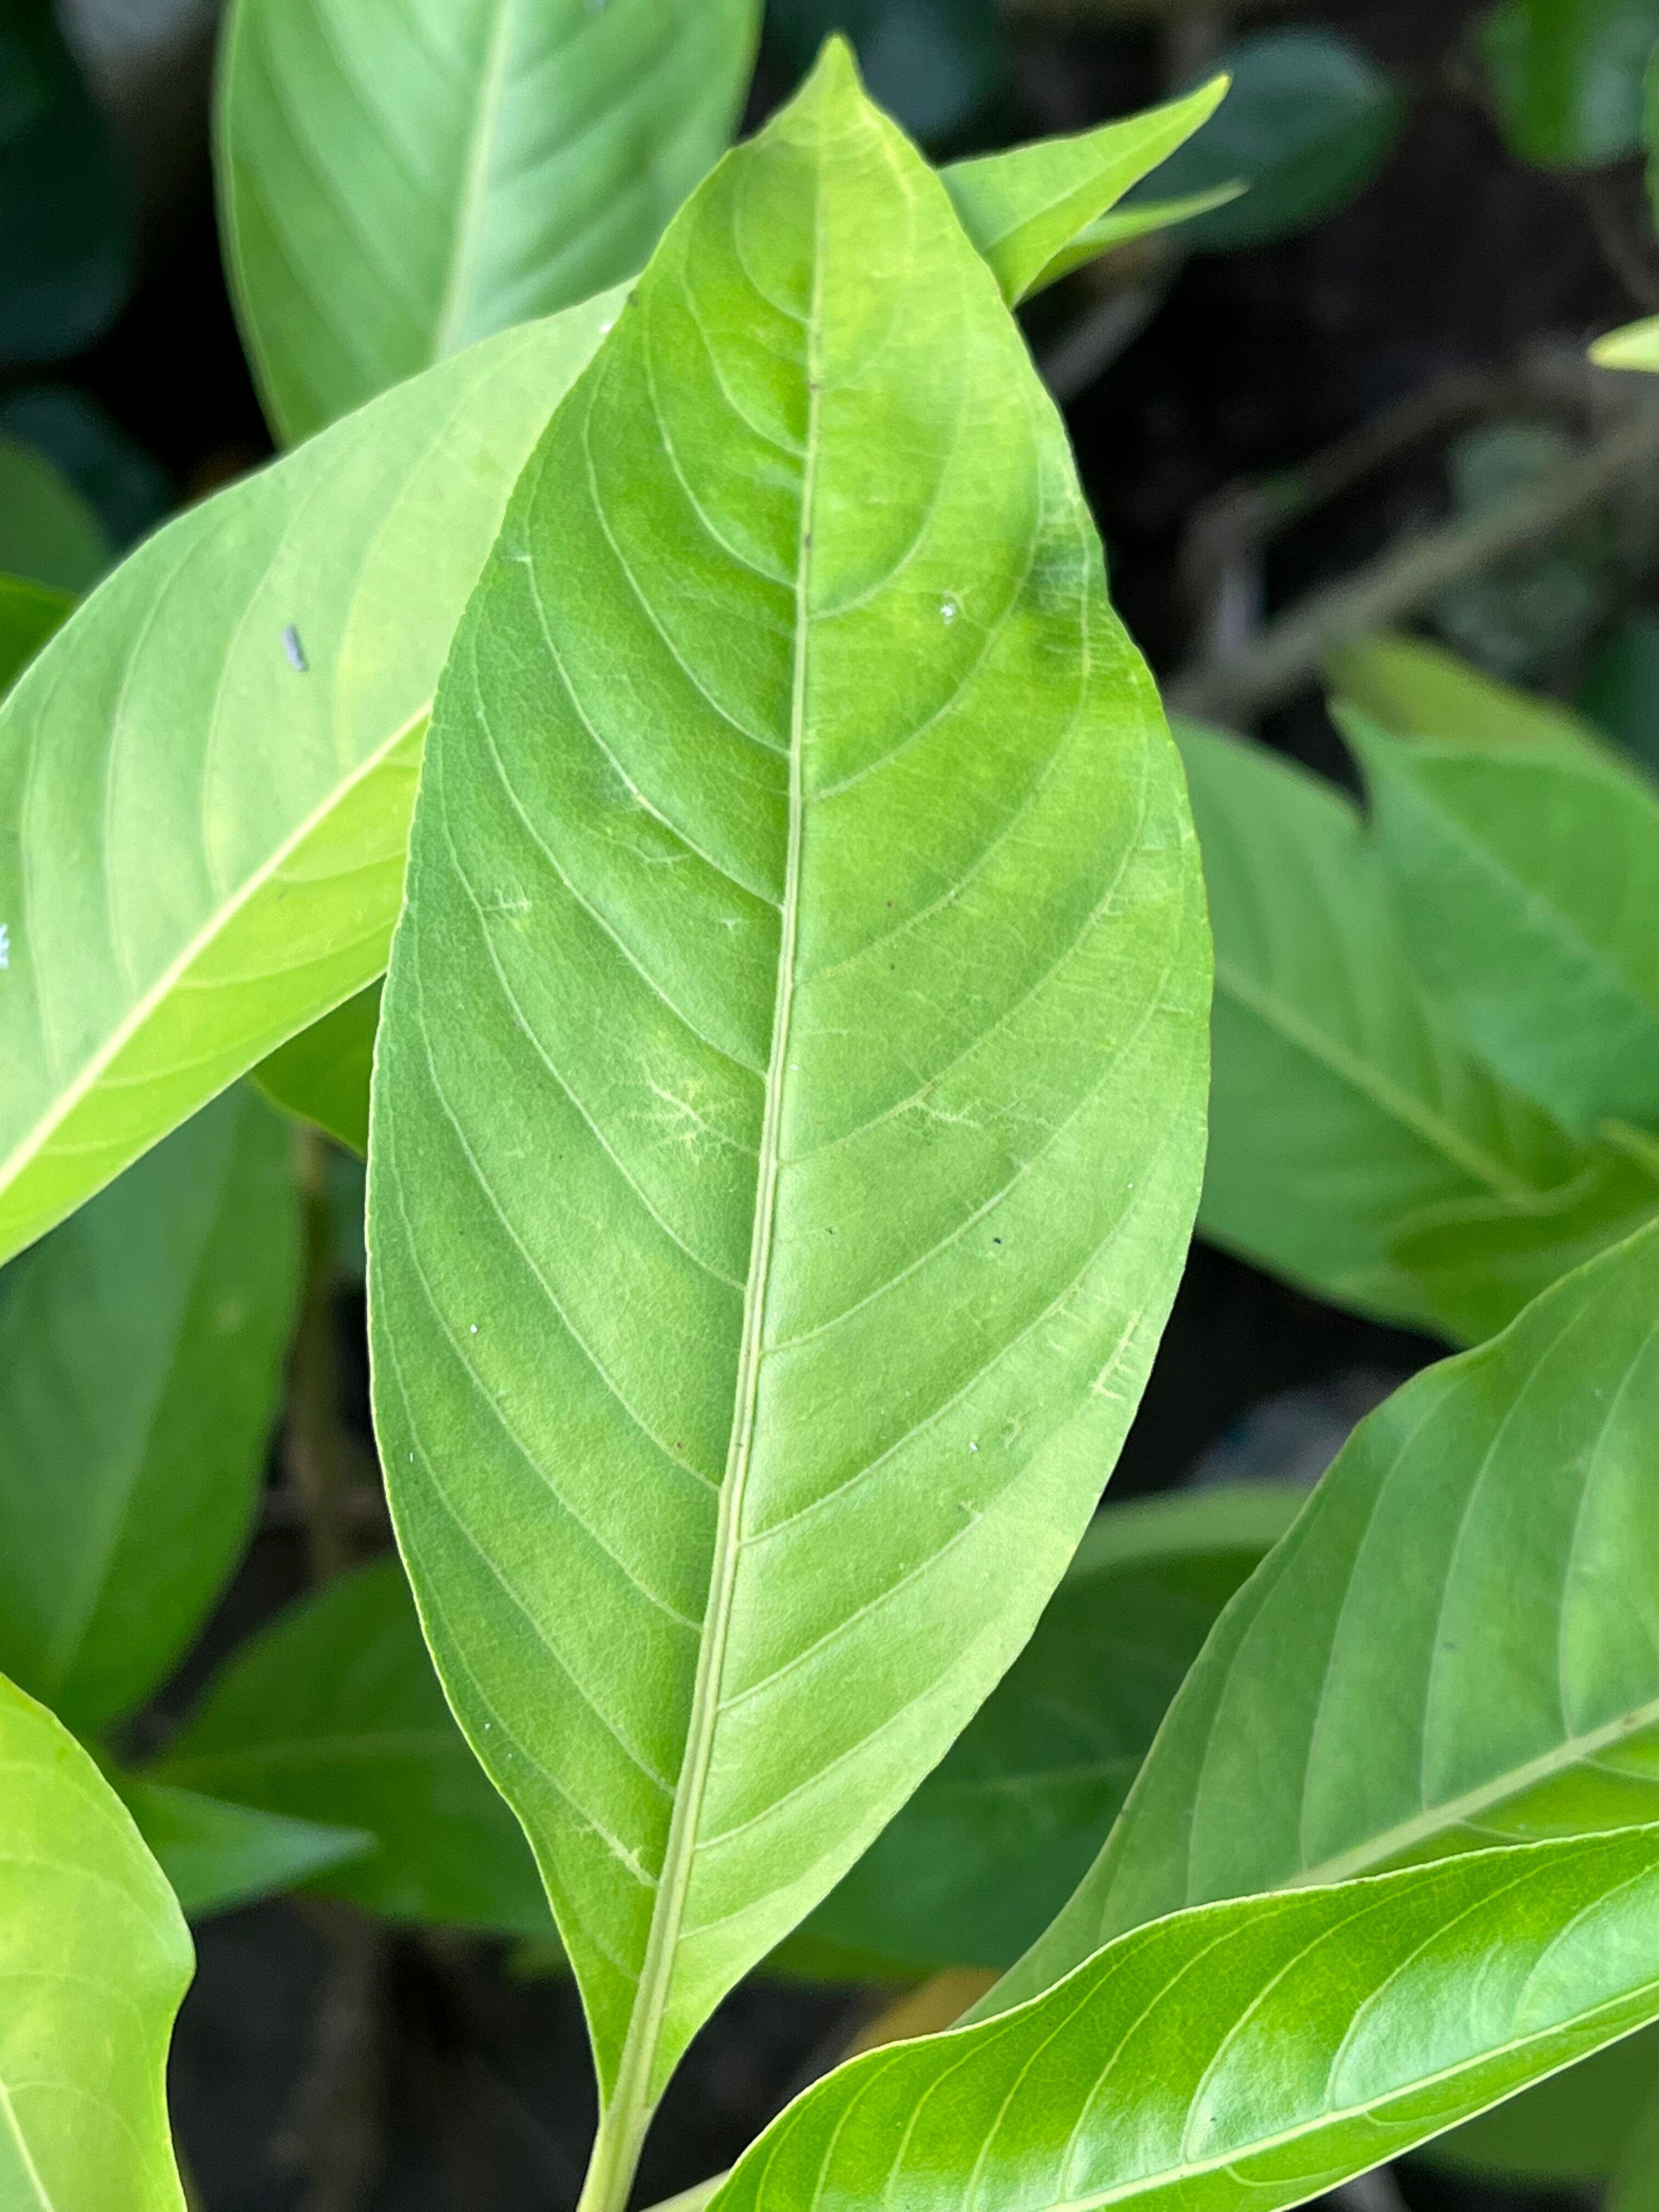
Plant species: justicia-adhatoda